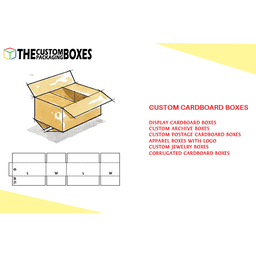
Label: cardboard